Victor Borges Plads

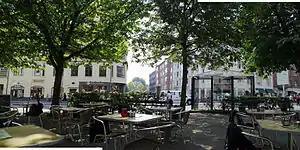
Outdoor service at Victor Borges Plads

Victor Borges Plads is a public square in the Østerbro district of Copenhagen, Denmark.